Question: Please indicate a possible affordance area of the bed that can be used for sleeping
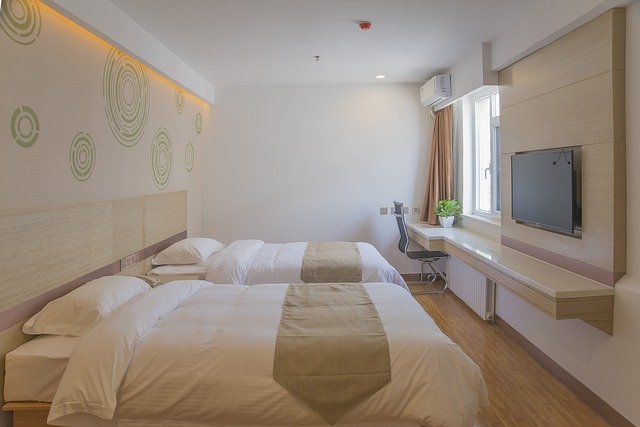
Answer: [164.5, 238, 382.5, 265]